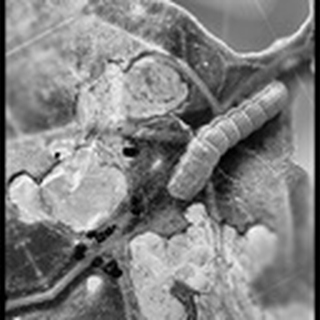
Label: cotton_army_worm